Eric Radcliffe

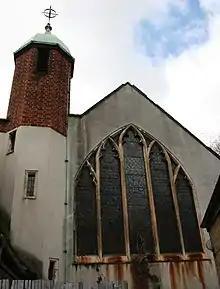
Blackwing Studios

Eric Charles Radcliffe (often credited as E.C. Radcliffe, born 3 December 1950) is an English recording engineer and producer who worked with new wave and synthpop bands in the early 1980s in Basildon, England. He later became owner of Blackwing Studios.